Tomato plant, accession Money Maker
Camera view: vertical (180 deg); turntable rotation: 240 degrees
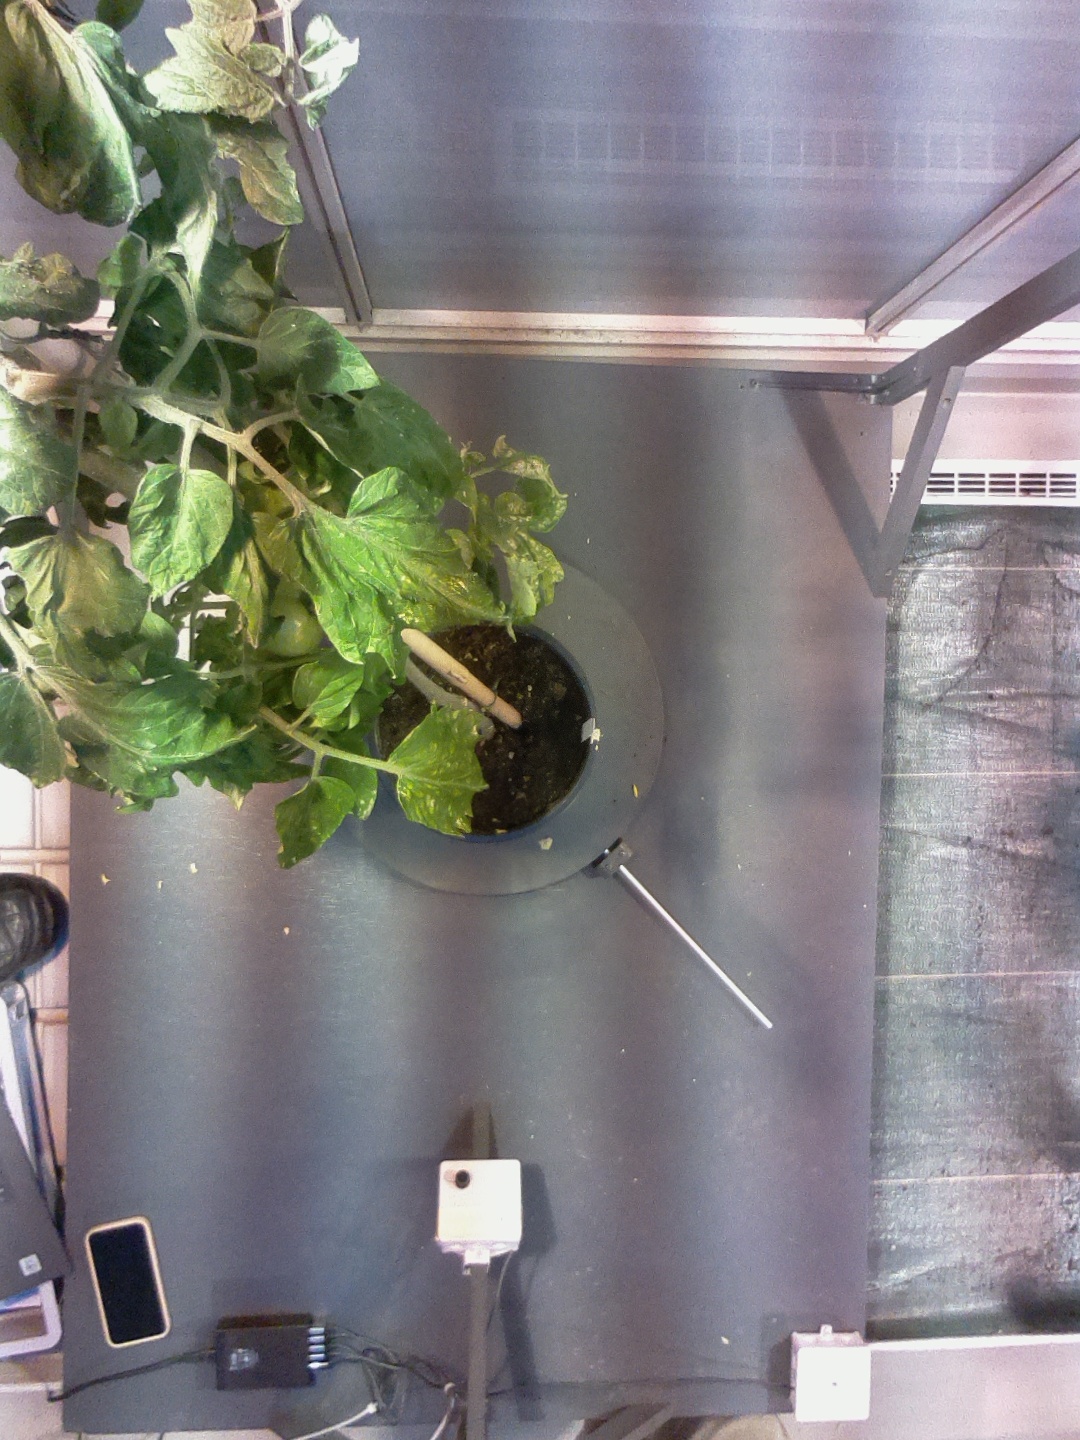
BBCH growth stage 74: 40%-50% of final fruit size